Betrayed (1917 film)

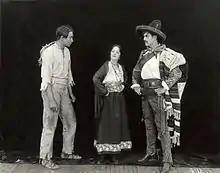
Blue, Cooper, and Bosworth in costume for a publicity still for "Betrayed" (1917)

Betrayed is a 1917 silent drama film directed and written by Raoul Walsh, starring Hobart Bosworth, Miriam Cooper, and Monte Blue, and released by Fox Film Corporation. It is not known if the film currently survives, which suggests that it is a lost film.